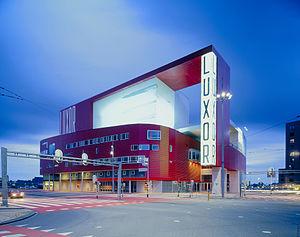
La ville de Rotterdam possède un grand nombre d'espaces dédiés à l'art et à la culture. Plusieurs de ses musées ont une renommée nationale ou internationale, notamment le musée de beaux-arts et peinture Musée Boijmans Van Beuningen, réputé pour sa collection exceptionnelle de tableaux flamands et italiens des XVᵉ et XVIᵉ siècles, de maîtres néerlandais des XVIᵉ et XVIIᵉ siècles et de peintres contemporains, notamment Van Gogh, Mondrian et Van Dongen.
Le théâtre Luxor est un théâtre à Rotterdam, aux Pays-Bas fondé en 1917.